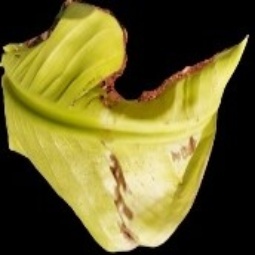
Label: Iron